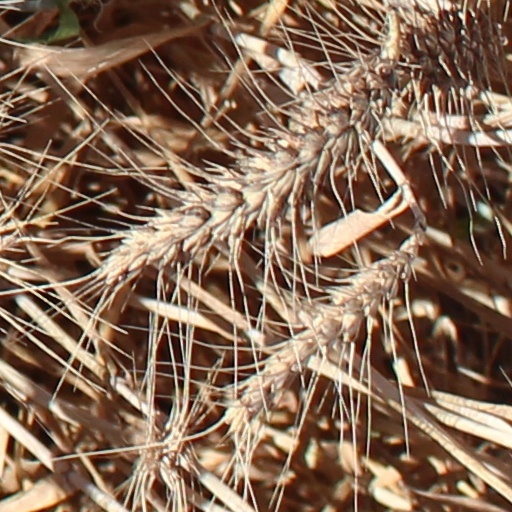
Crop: wheat